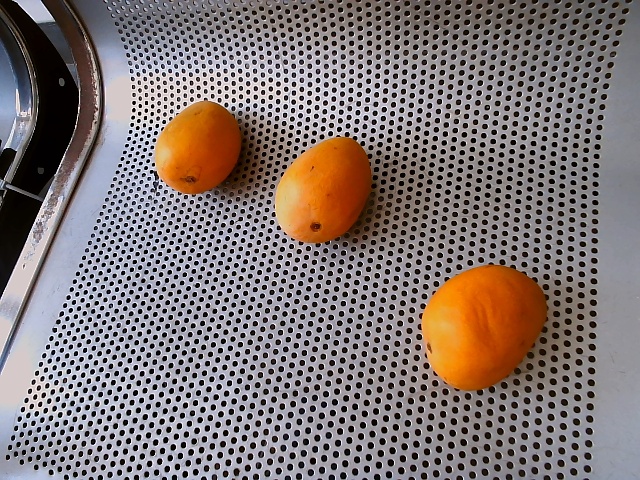
Label: Ripe_Mango